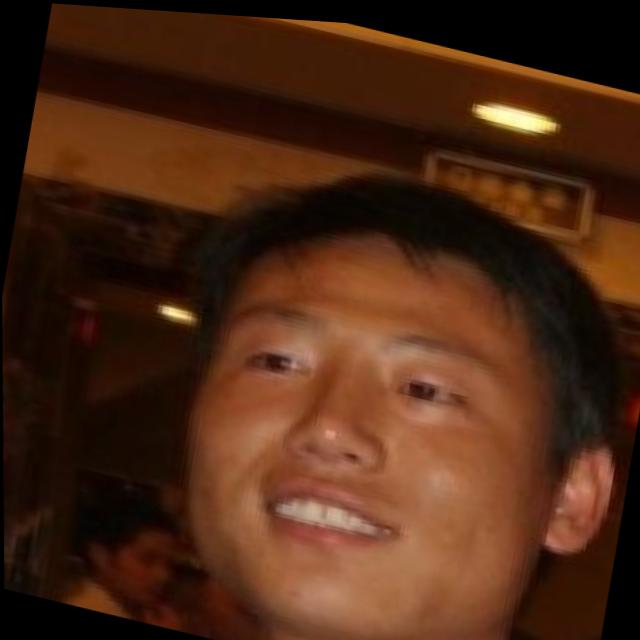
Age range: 21-44